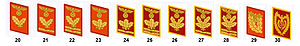
NSDAP / Partiets organisation / Organisationshiarki / Gradmærker på uniformskraverne
(20) Bereichsleiter (21) Oberbereichsleiter (22) Hauptbereichsleiter (23) Dienstleiter (24) Oberdienstleiter (25) Hauptdienstleiter (26) Befehlsleiter (27) Oberbefehlsleiter (28) Hauptbefehlsleiter (29) Gauleiter (30)Reichsleiter
Nationalsozialistische Deutsche Arbeiterpartei var det nationalsocialistiske parti, som regerede Tyskland mellem 1933 og 1945. Partiet blev oprettet i 1920 og var ledet af Adolf Hitler fra 1921. Partiets ideologi var revolutionær, nationalistisk og militaristisk og propaganderede mod kommunisme, multikulturalisme, kapitalisme, demokrati og jødedom.